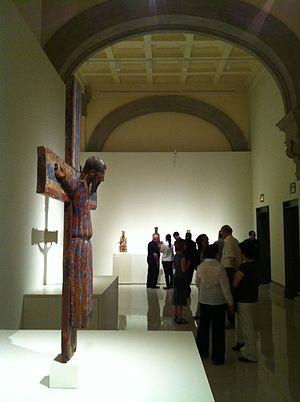
La Majesté Batlló est un crucifix en bois polychrome du XIIᵉ siècle, qui représente un Christ en croix dans une attitude de Christ en Majesté ou triomphant, sans signes de souffrances. C'est un des plus intéressants exemples de l'iconographie médiévale de ce type en Catalogne. Son origine a été située dans les Pyrénées catalanes dans la comarque de la Garrotxa. Cette œuvre se trouve exposée au musée national d'Art de Catalogne à Barcelone.